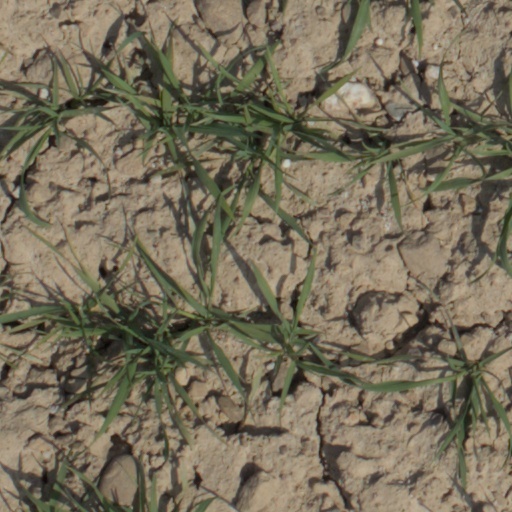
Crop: wheat